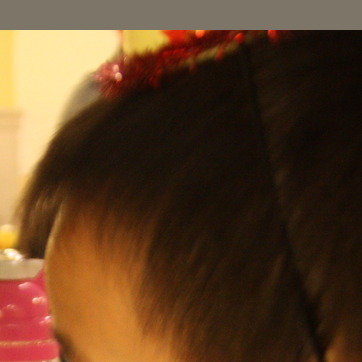
Material: hair